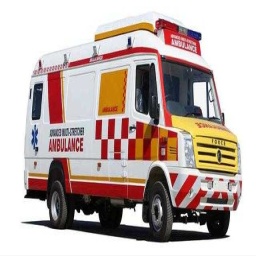
Label: ambulance